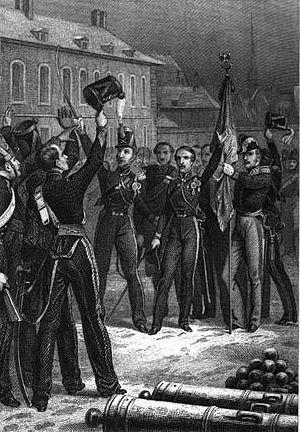
""Insurrection de Strasbourg"". En 1836, Louis-Napoléon Bonaparte tente un coup d'État militaire à partir de Strasbourg."
Le 30 octobre 1836, le prince Louis-Napoléon Bonaparte, avec une poignée de complices, effectue une tentative de soulèvement de Strasbourg. Il espère soulever la garnison et, ensuite, marcher sur Paris et renverser la monarchie de Juillet.
Claude-Nicolas Vaudrey, né à Dijon le 25 novembre 1784, mort à Jours-lès-Baigneux le 11 mars 1857, est un général et homme politique français.
Denis-Charles Parquin, né le 20 décembre 1786 à Paris et mort le 19 décembre 1845 à la citadelle de Doullens, est un militaire français du XIXᵉ siècle.